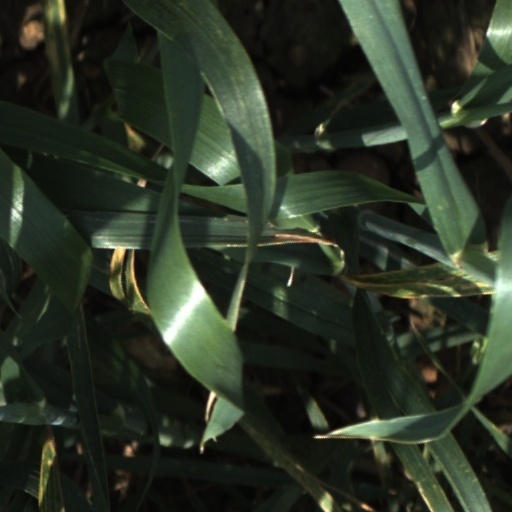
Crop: wheat